Music of Fiji

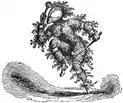
A Fijian drummer

Fiji is an island nation in the Pacific Ocean. Though geographically Melanesian, the music of Fiji is more Polynesian in character. Nevertheless, Fijian folk styles are distinct in their fusion of Polynesian and Melanesian traditions. Folk music is dominated by vocal church music, as well as dances characterized by rich and dull harmony and complex percussion made from slit drums or natural materials, such as drums.